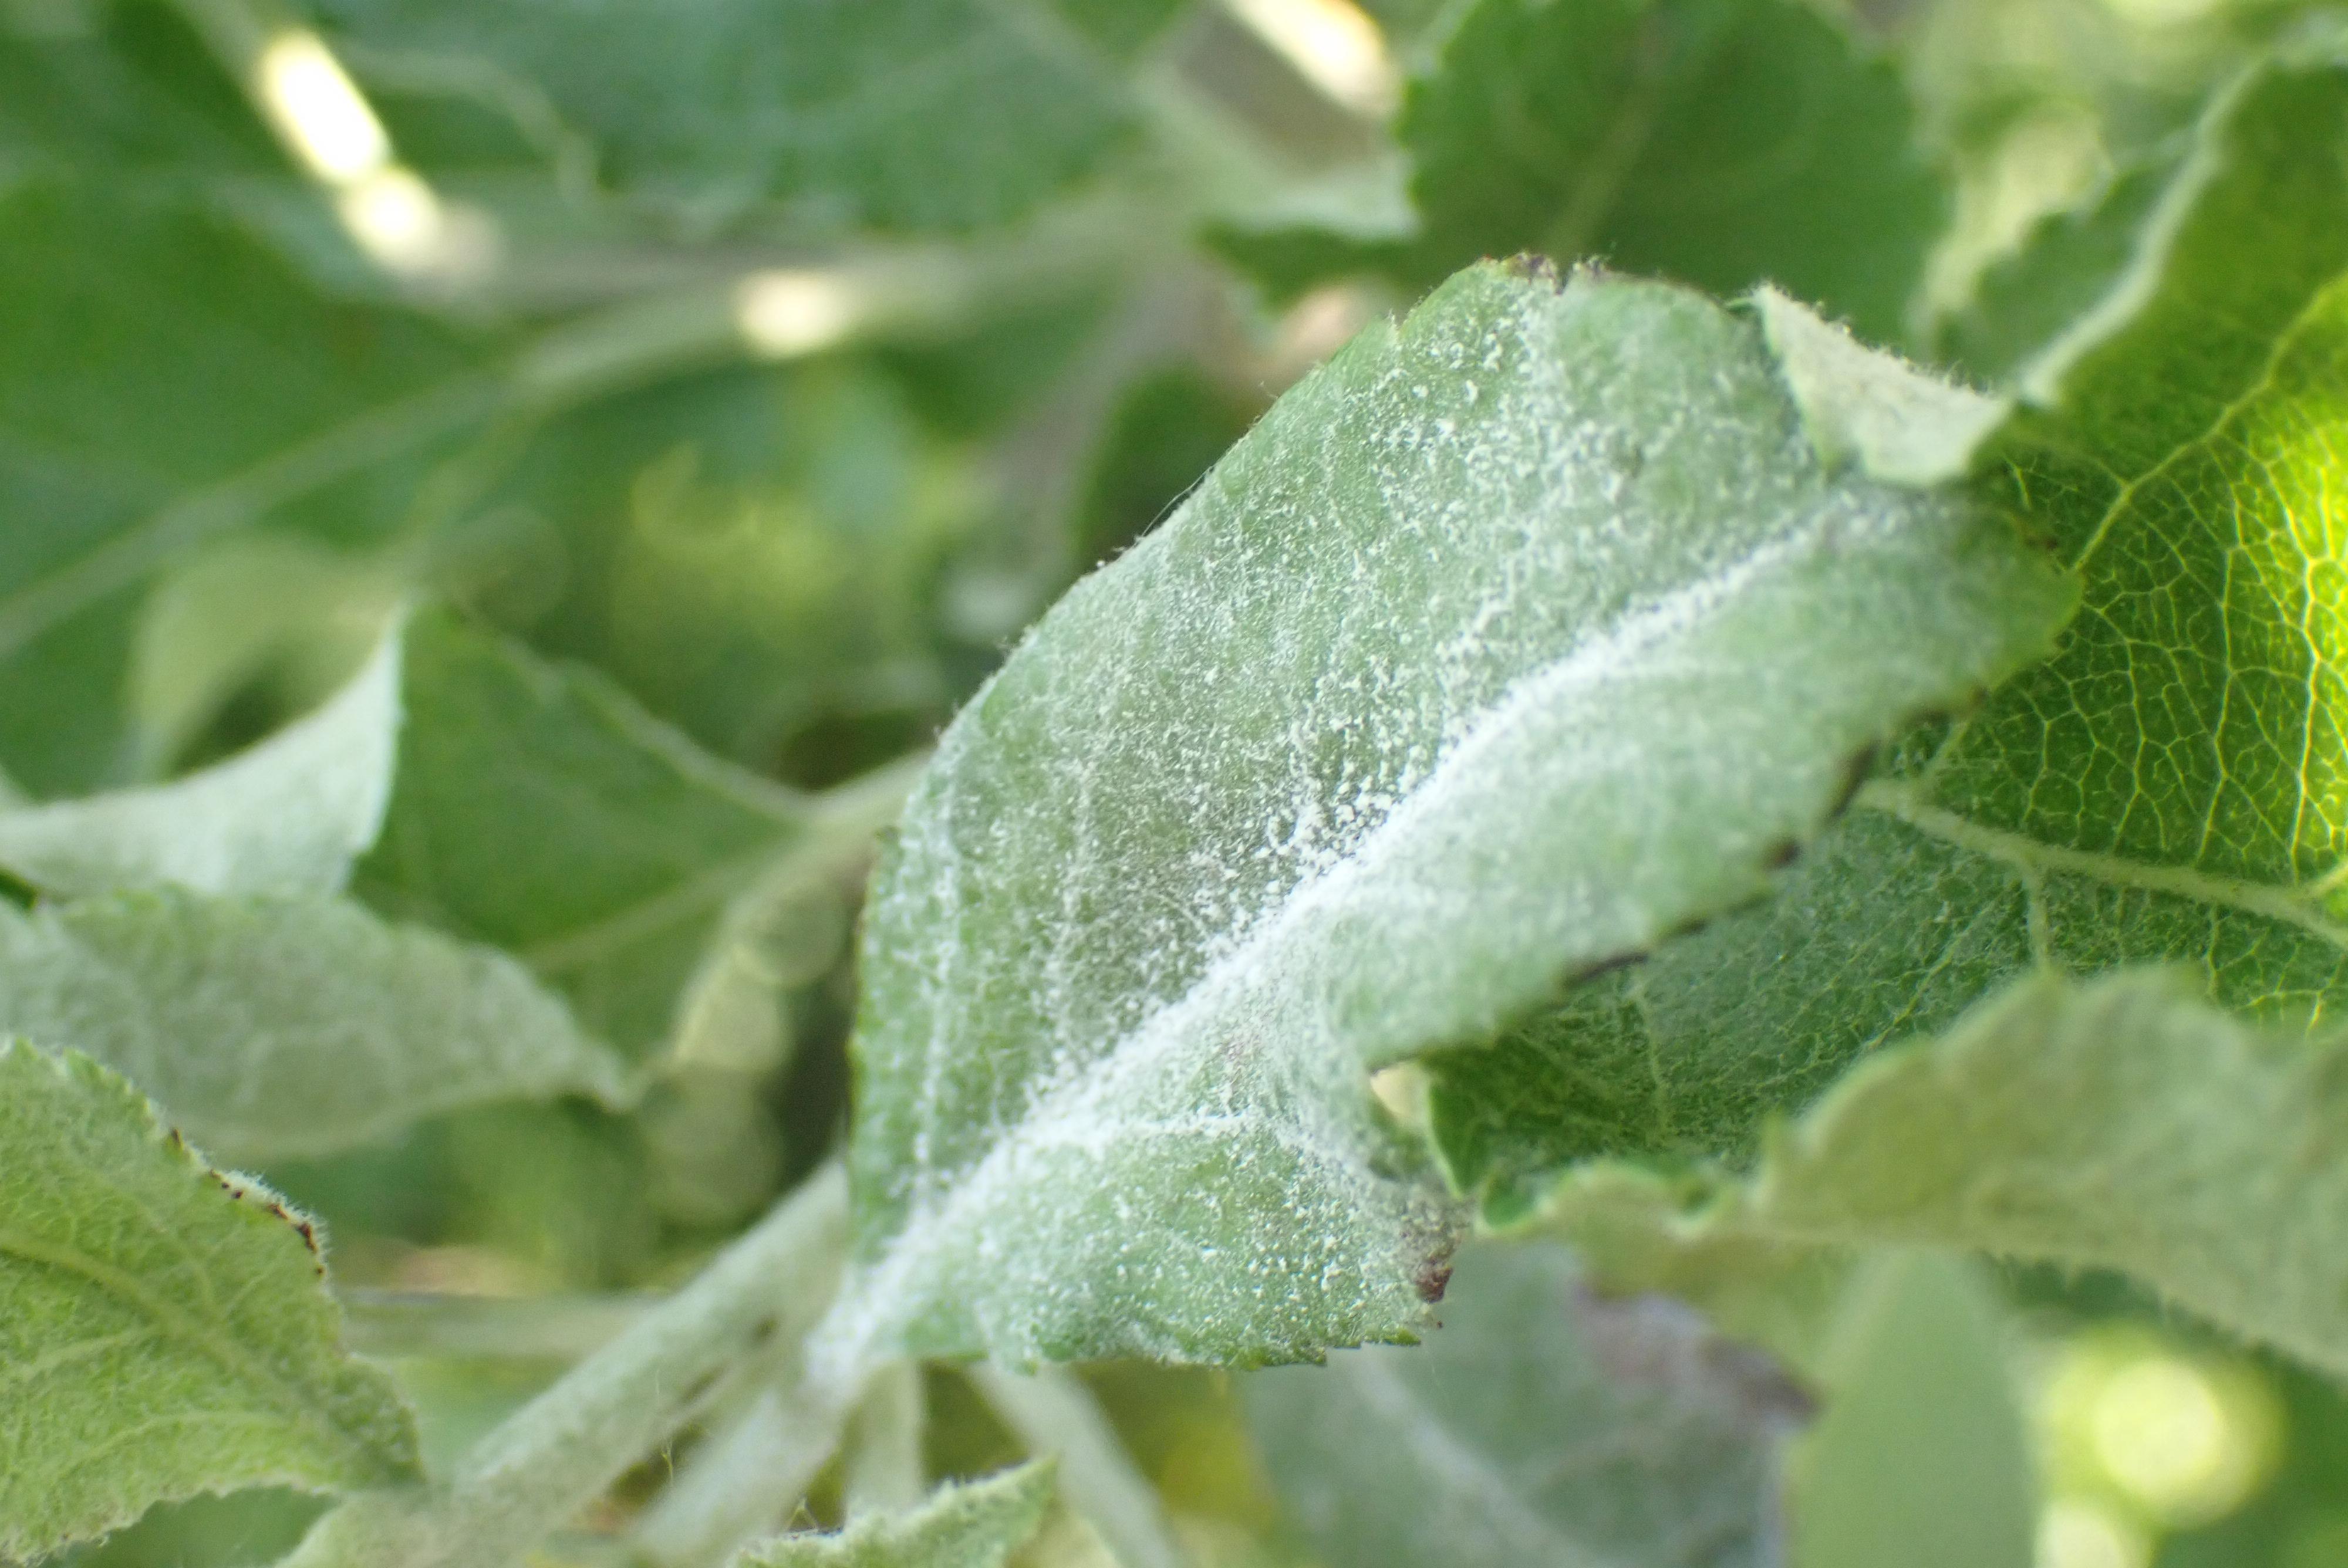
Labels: powdery_mildew